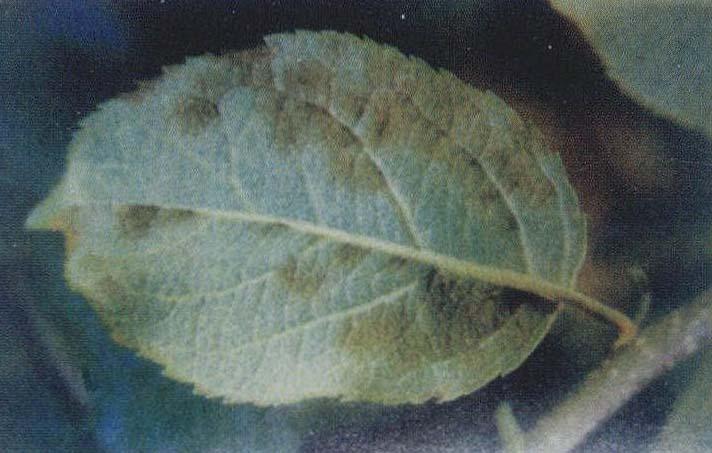
Plant: Apple
Disease: apple scab